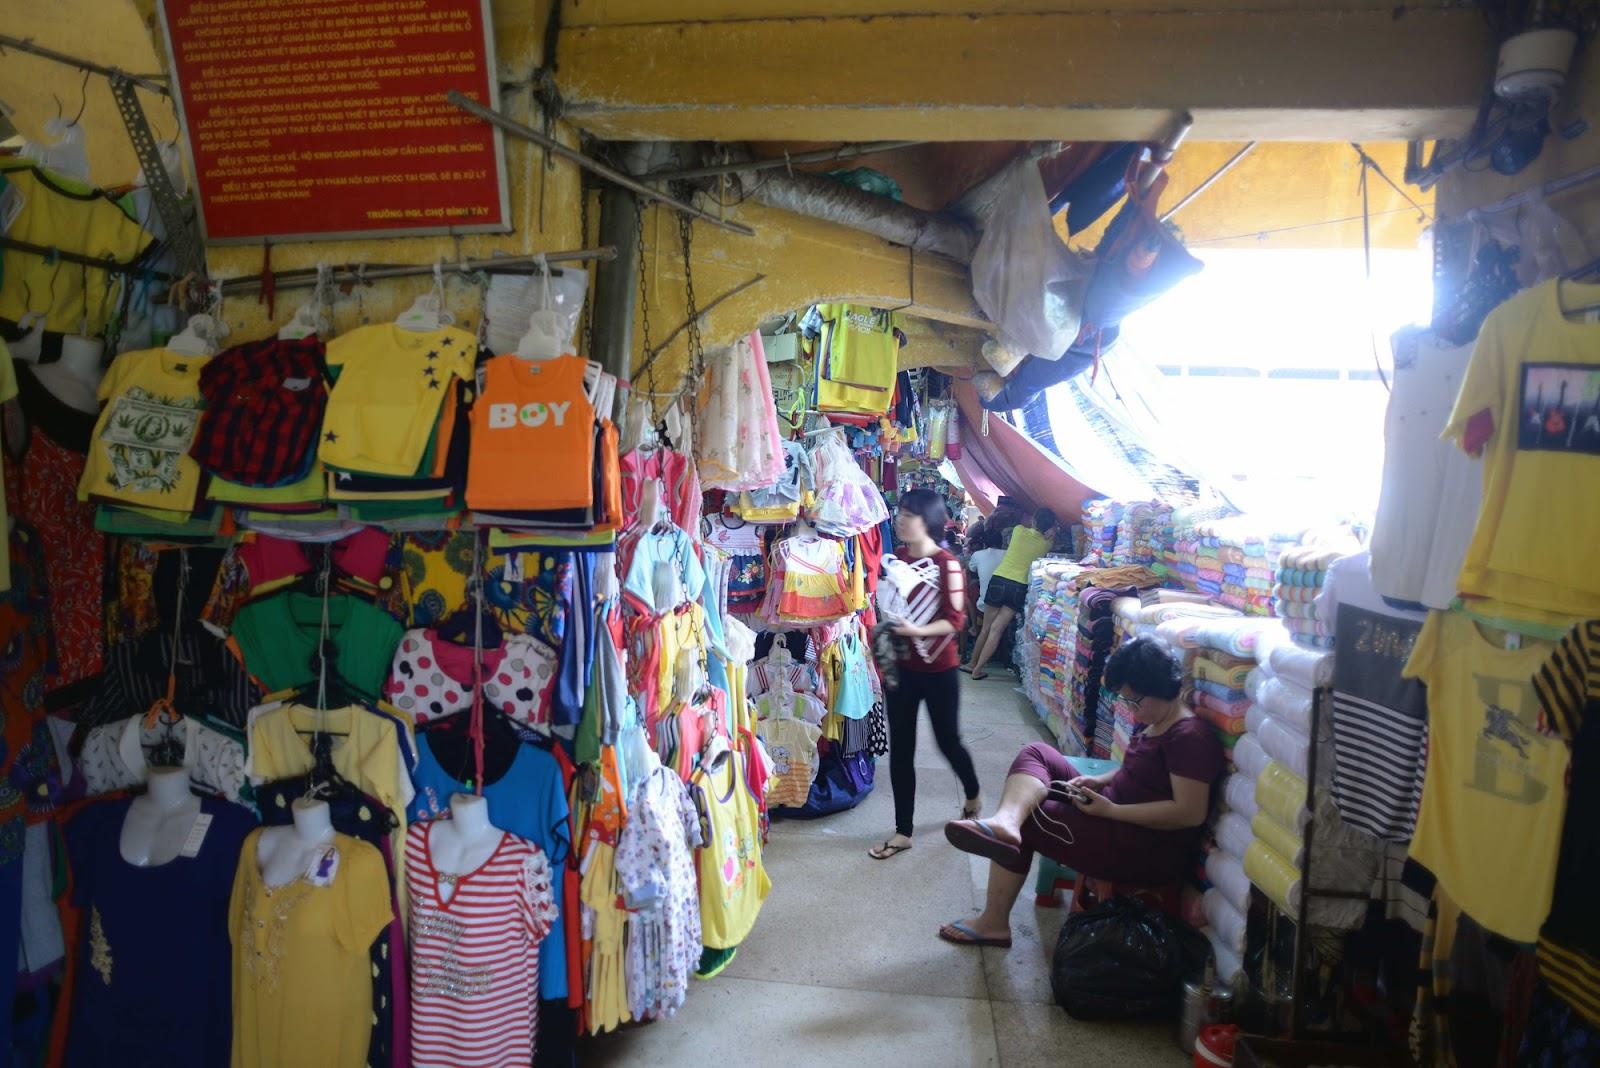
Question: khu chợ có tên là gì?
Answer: khu chợ có tên là chợ bình tây